Affordable housing in Silicon Valley

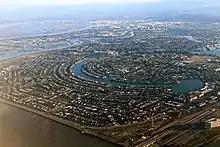
Silicon Valley

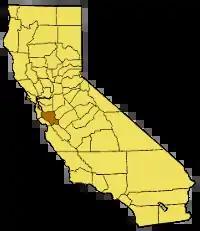
Santa Clara County is generally considered to be the center of Silicon Valley.

Silicon Valley, a region located in the southern part of the San Francisco Bay Area, is one of the most expensive regions to live in the United States, and many residents lack access to affordable housing. In 2018, the median home price across the area was $1.18 million, the highest of the 100 largest metro areas in the U.S. There have been local efforts to address affordable housing, as well as state measures in response to housing issues across California (see California housing shortage).